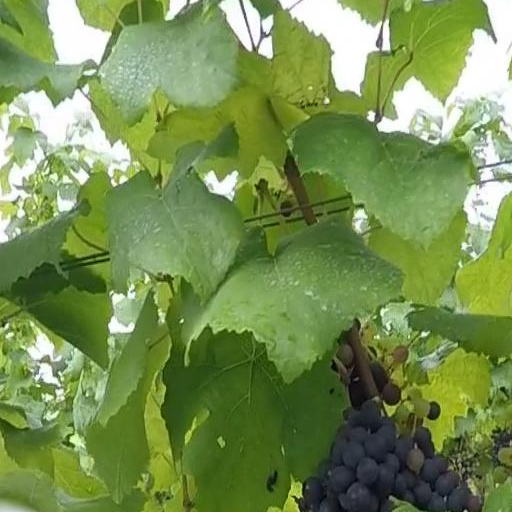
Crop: grape